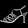
Label: Sandal